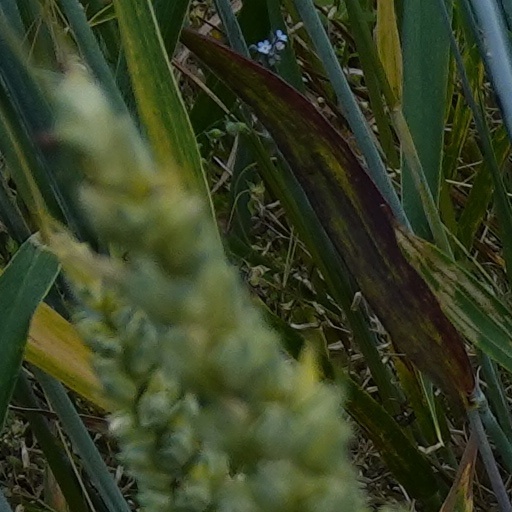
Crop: wheat